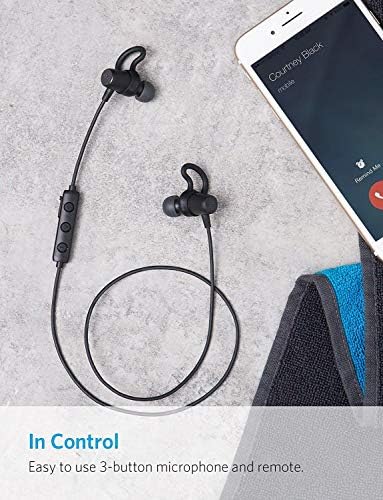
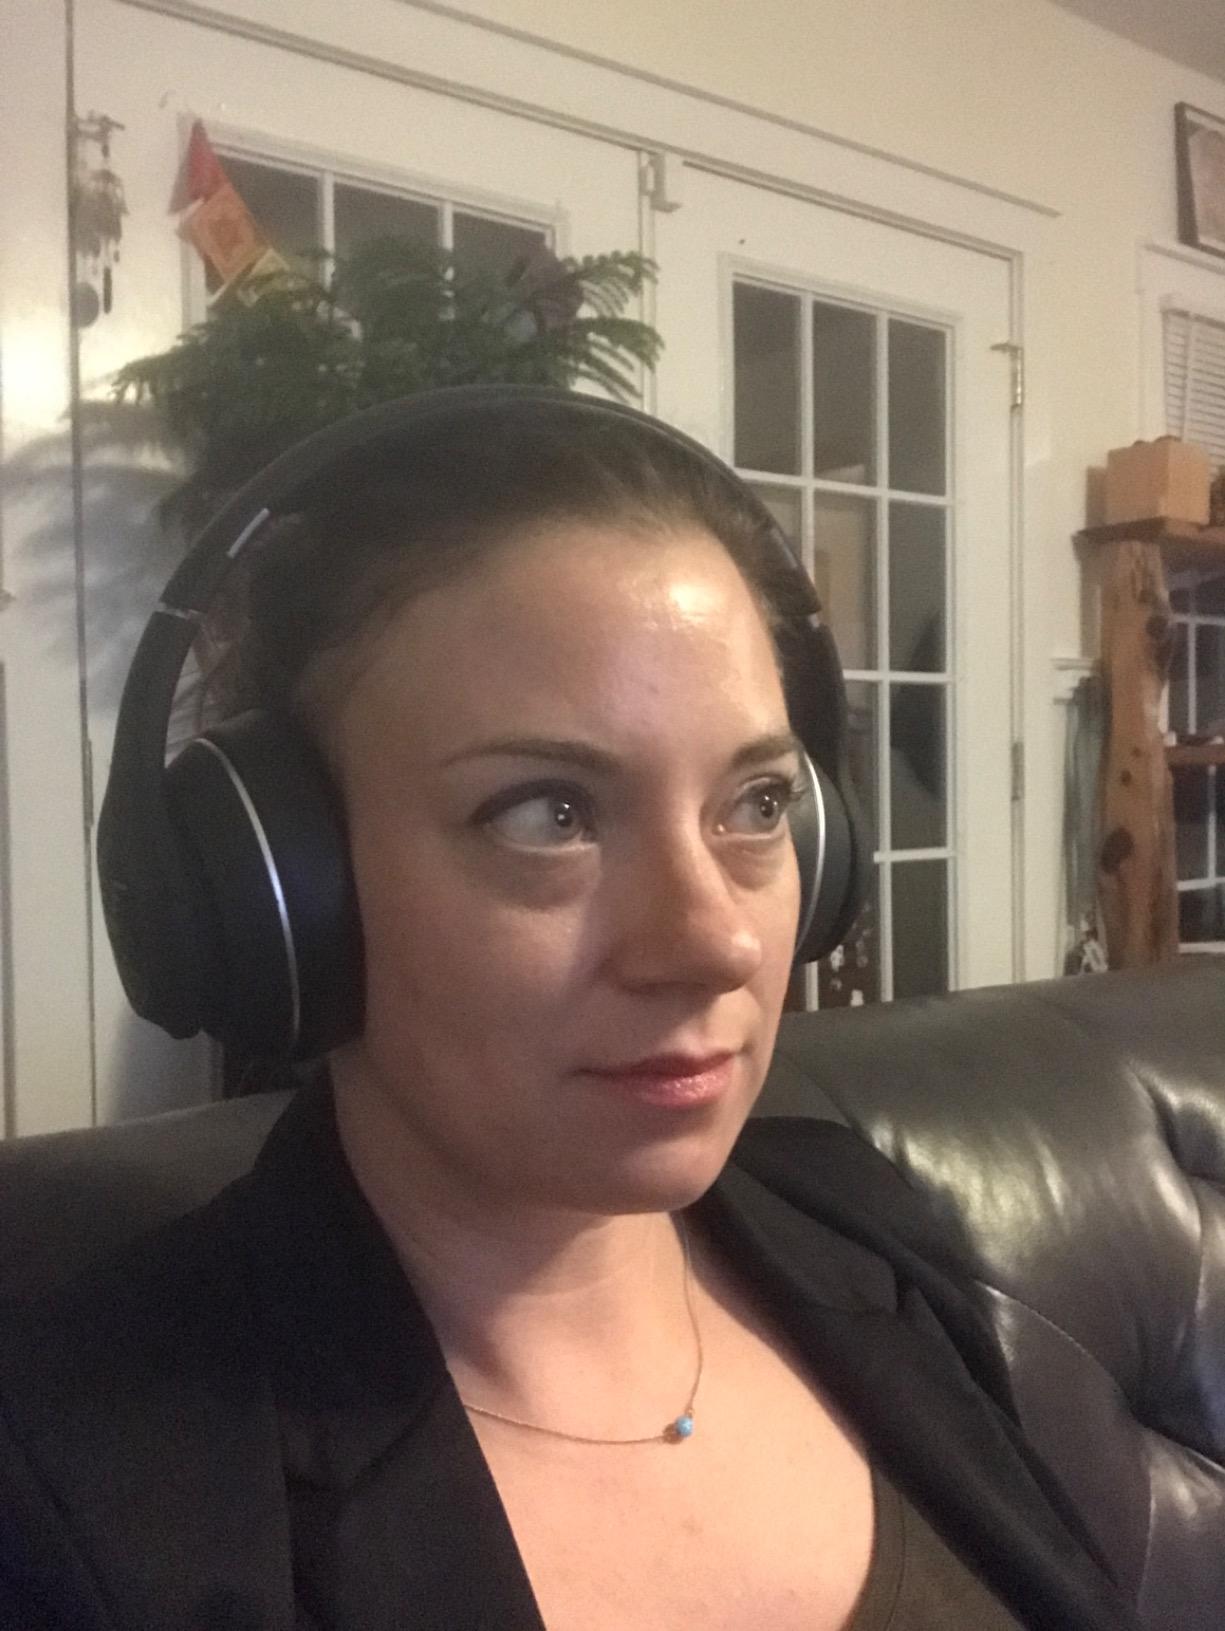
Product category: headphones
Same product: no